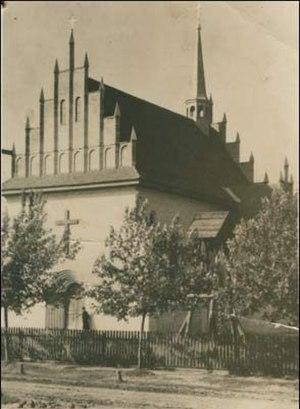
Mikachevitchy en russe : Микашевичи ; en polonais : Mikaszewicze est une ville de la voblast de Brest, en Biélorussie. Sa population s'élevait à 12 693 habitants en 2017.